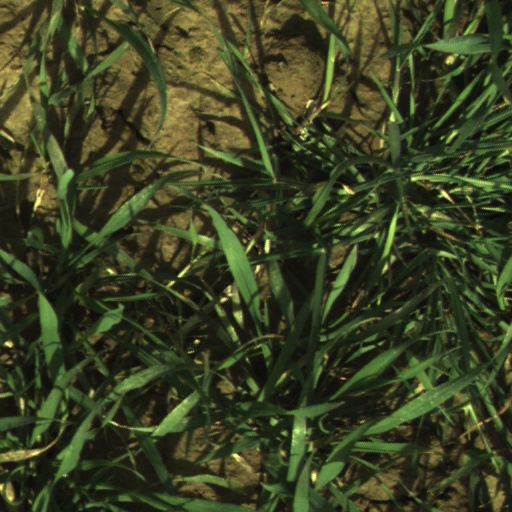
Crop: wheat